Who's Singin' Over There?

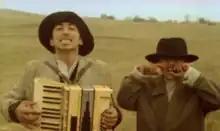
Opening scene

Za Beograd (also Sviće zora u subotu, by the first line) is the signature song of the film, sung by two Romani youths. Written by the film's composer Vojislav Kostić, it has become notable by itself and was frequently covered by other artists.